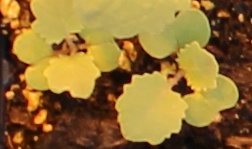
Label: Canola